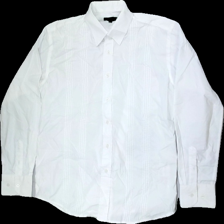
View: front
Type: Shirt
Category: Men
Brand: Not in the list
Brand text on label: J.ELLIOT SHIRT
Colors: White
Material: 100%cotton
Cut: Regular
Size: L
Season: Spring
Stains: Minor
Price range: 50-100
Recommended usage: Export